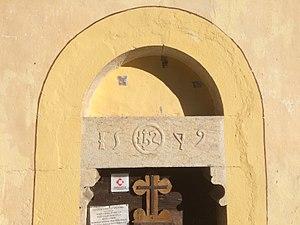
Gravure 1579 et IHS. Au-dessus ont distingue des sondages discrets pour préparer une recherche et restauration des motifs des fresques.
Fouillouse est un hameau des Alpes-de-Haute-Provence sur la commune de Saint-Paul-sur-Ubaye.